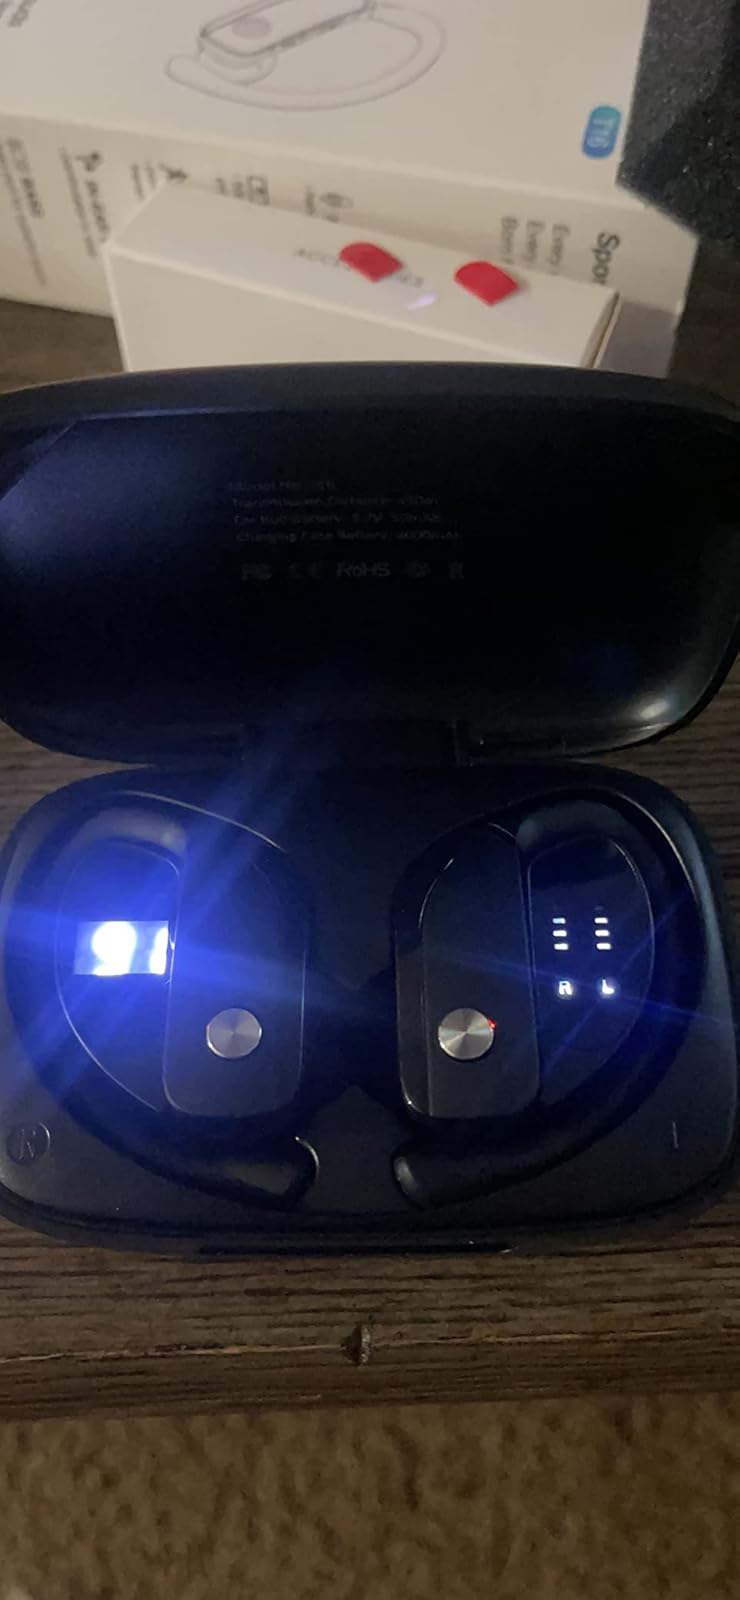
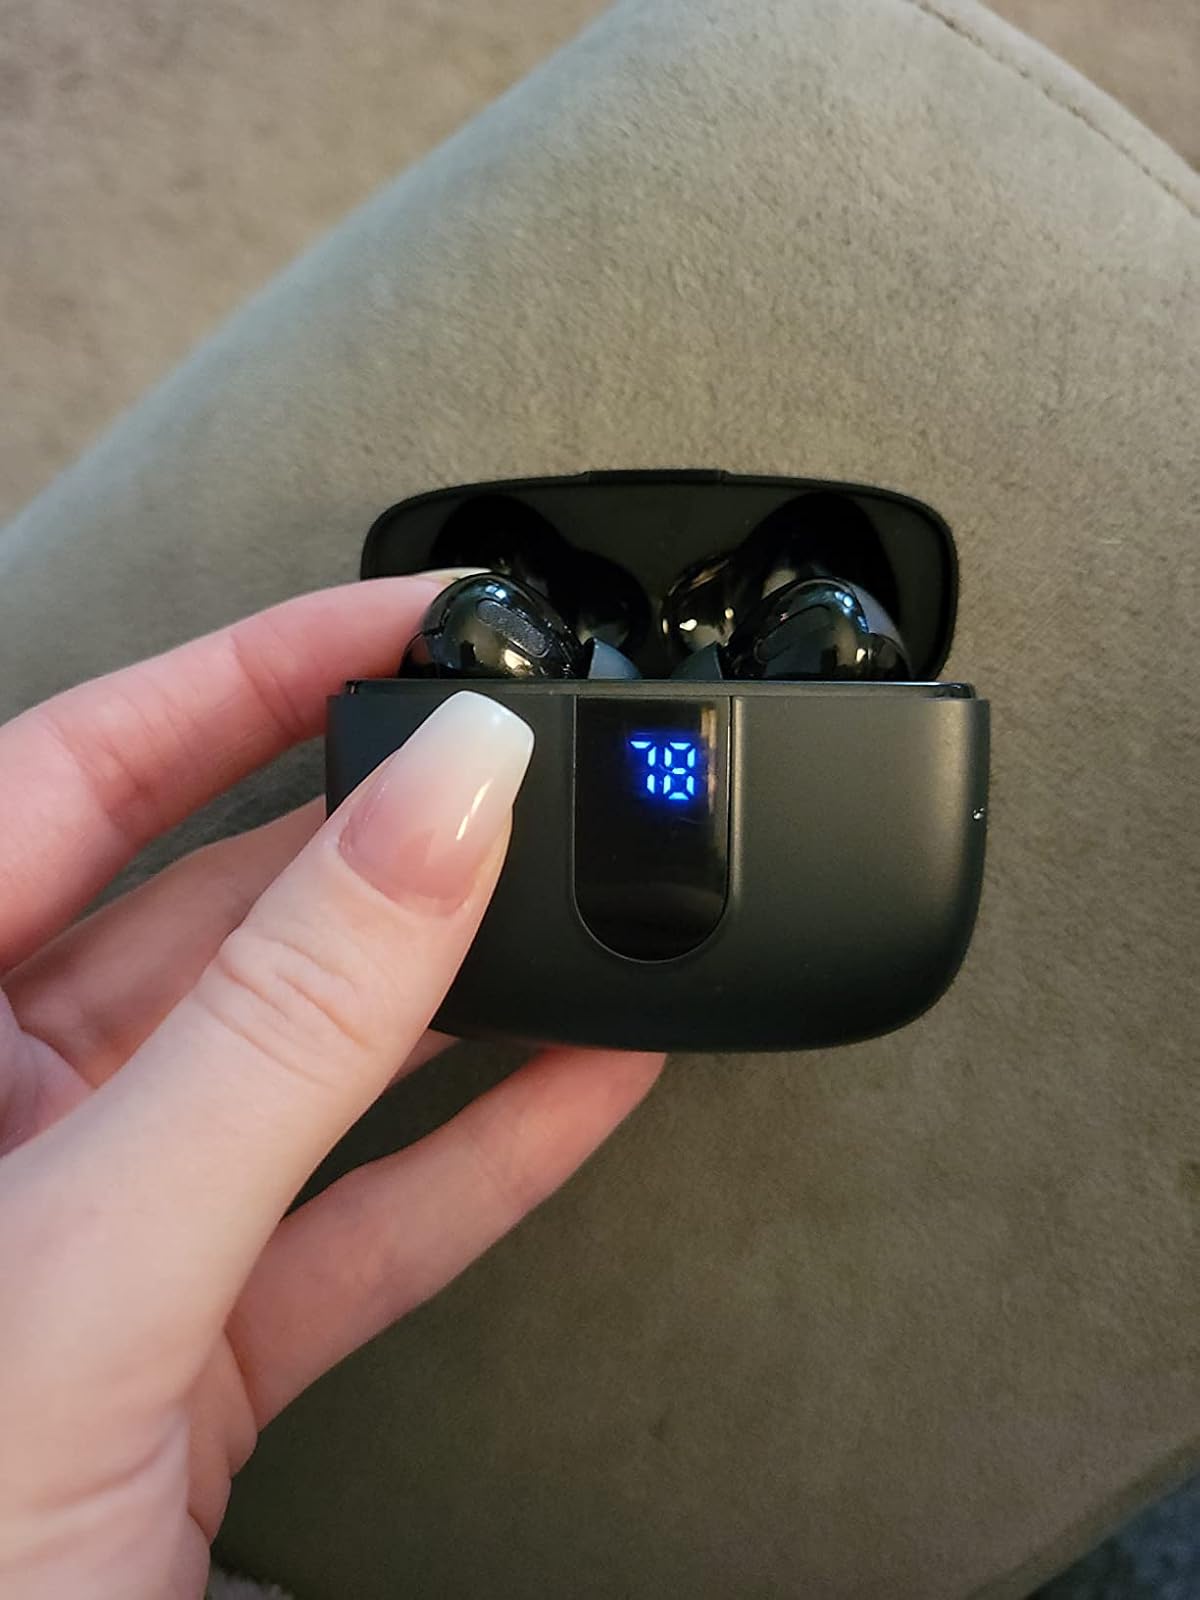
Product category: earbuds
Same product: no